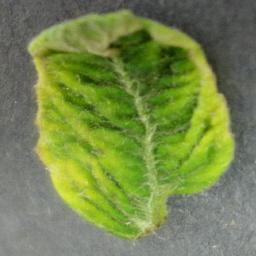
Label: Tomato___Tomato_Yellow_Leaf_Curl_Virus